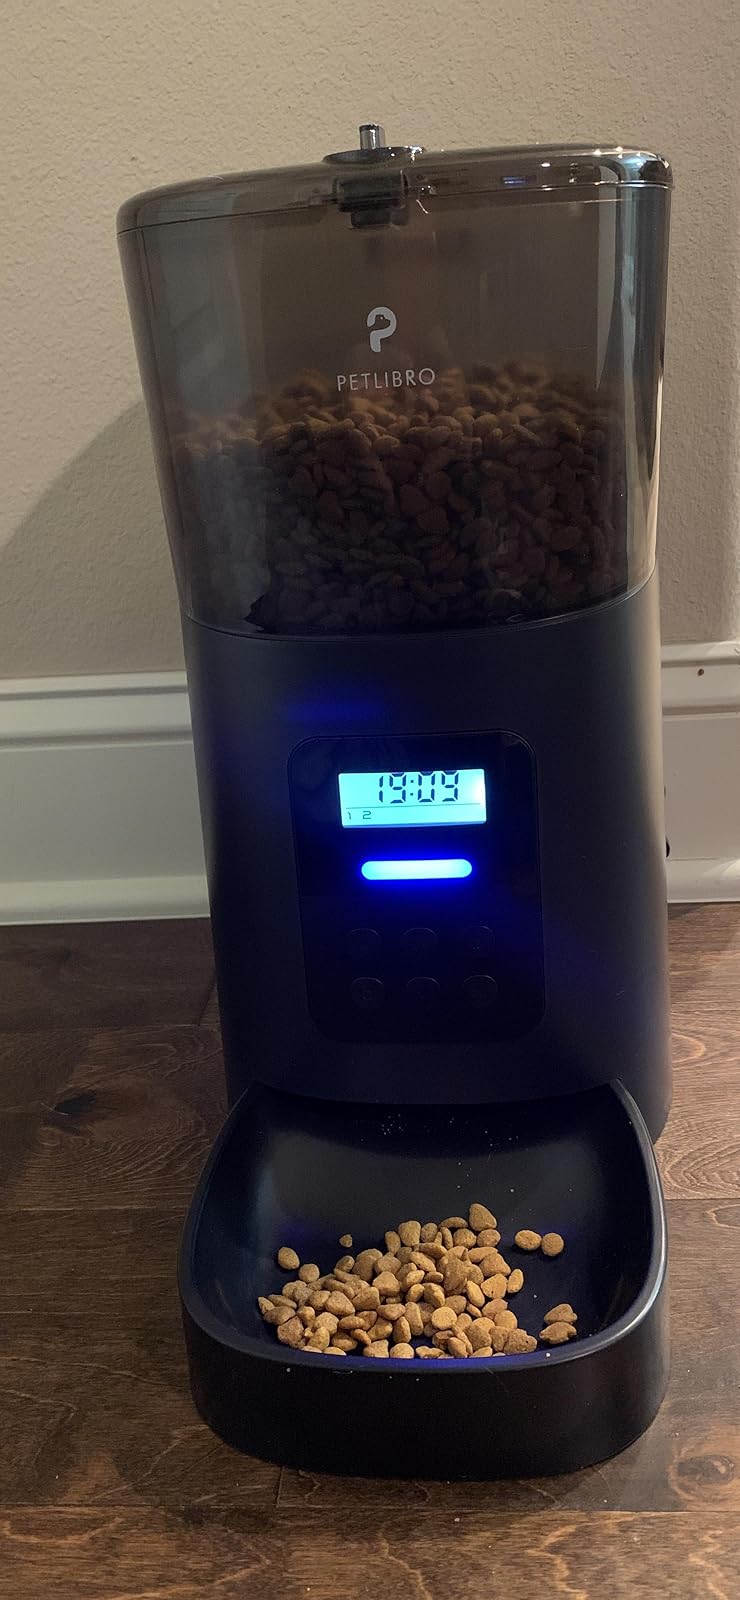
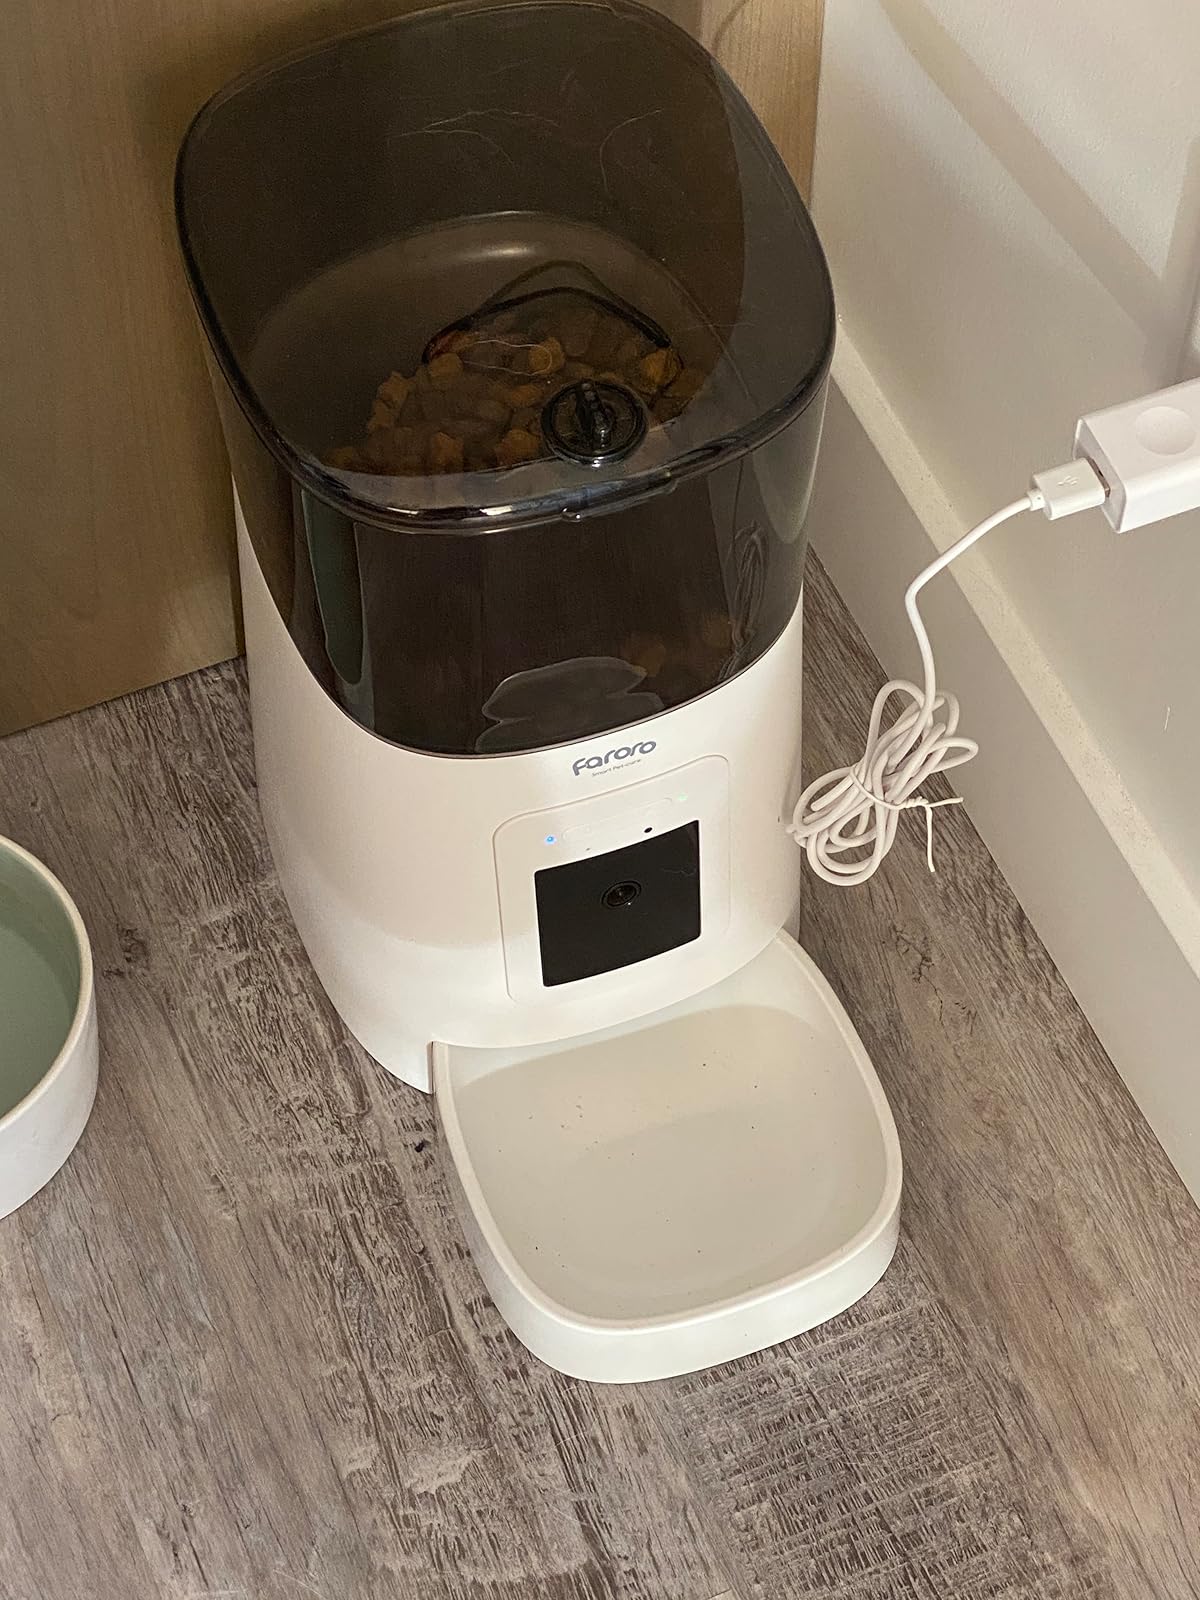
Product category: items_feeder
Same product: no